Bolivian gas conflict

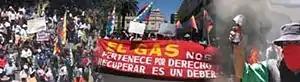
2003 demonstrations against president Gonzalo Sánchez de Lozada. "The gas is ours by right, to recover it is our duty."

The Bolivian Gas War (Spanish: "Guerra del Gas") or Bolivian gas conflict was a social confrontation in Bolivia reaching its peak in 2003, centering on the exploitation of the country's vast natural gas reserves. The expression can be extended to refer to the general conflict in Bolivia over the exploitation of gas resources, thus including the 2005 protests and the election of Evo Morales as president. Before these protests, Bolivia had seen a series of similar earlier protests during the Cochabamba protests of 2000, which were against the privatization of the municipal water supply.